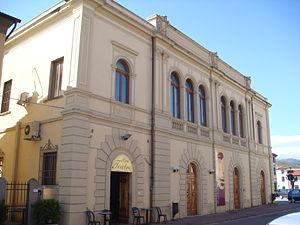
Monsummano Terme est une commune italienne de la province de Pistoia dans la région Toscane en Italie.